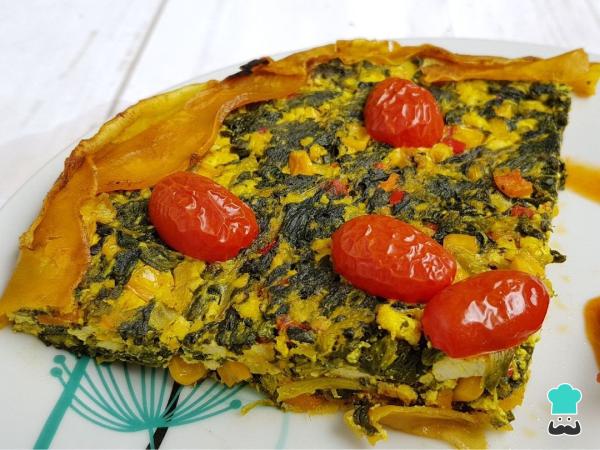
0Decora la quiche con base de boniato con los tomates cherry y hornéala durante 15 minutos. Déjala enfriar un poco, córtala en raciones y sirve.Otro días también puedes probar esta tarta salada de verduras si quieres o si no, entra en mi blog Vegspiration y descubre todas mis nuevas recetas cada semana.